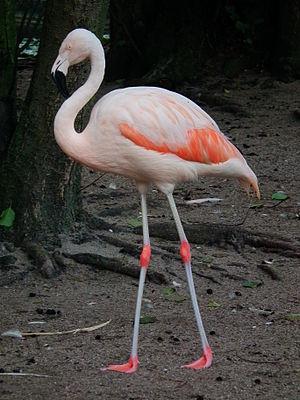
La province de Chubut est une province de l’Argentine, située en Patagonie, entre les 42ᵉ et 46ᵉ parallèles sud.